Bill Kaulitz

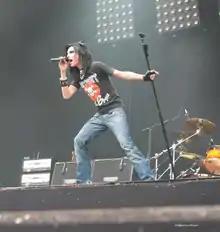
Kaulitz performing in Hessisch-Lichtenau, Germany, in 2006

Tokio Hotel launched their debut tour in Germany, to support the release of "Schrei" and its singles. They toured Germany and also recorded a live DVD. On stage, Kaulitz was noted and well known for his energetic style and harmonizing with the fans (he would frequently let the audience sing verses instead of him).